Bentivar

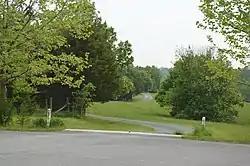
Entrance to the estate

Bentivar is a historic home and farm located near Charlottesville, Albemarle County, Virginia. It is a one-story, double-pile brick residence, with